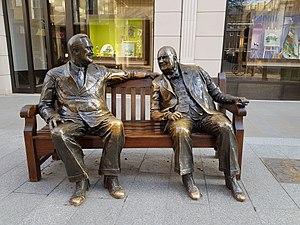
""Les Alliés"", œuvre de Lawrence Holofcener, Bond Street, Londres (1995)."
Bond Street est une rue de la ville de Londres. Elle est située dans le district de la Cité de Westminster, dans le quartier de Mayfair.